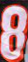
Number: 8